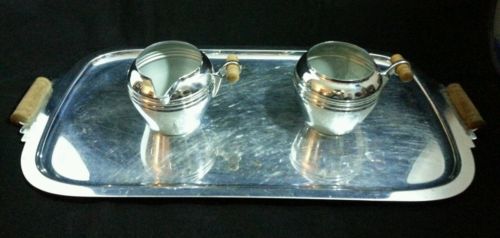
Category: toaster